This Is My God

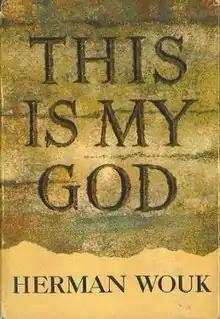
First edition (publ. Doubleday)

This is My God is a non-fiction book by Herman Wouk, first published in 1959. The book summarizes many key aspects of Judaism and is intended for both Jewish and non-Jewish audiences. The author, who served in the United States Navy and was a Pulitzer Prize–winning novelist, writes from a Modern Orthodox perspective.